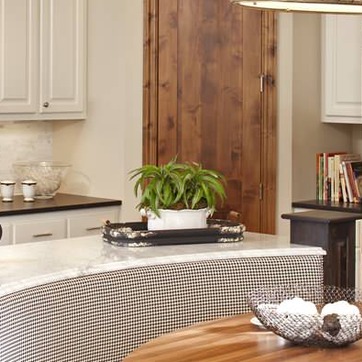
Material: foliage